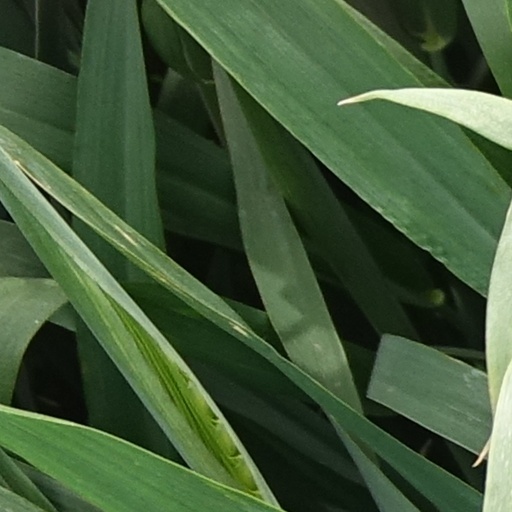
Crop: wheat